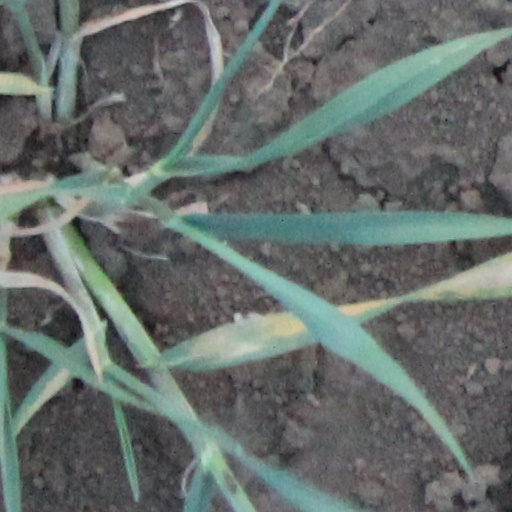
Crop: wheat